Answer in natural language. Consider the 3D positions of the objects in the scene and not just the 2D positions in the image. Is the centerpoint of  TennisRacket at a higher height than black cylindrical bin with lid? Choose between the following options: no or yes
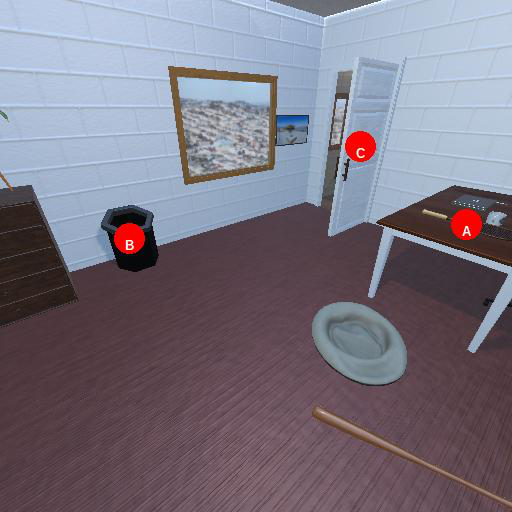
<answer>yes</answer>